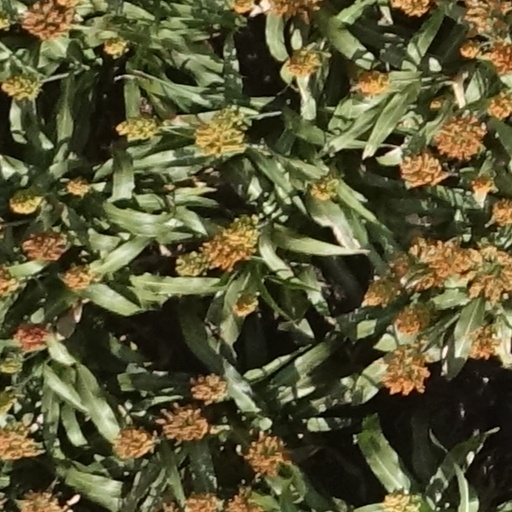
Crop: sorghum